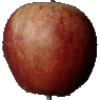
Label: Apple Red 3